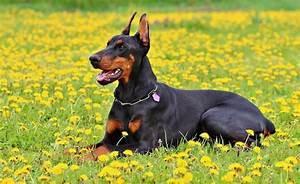
dog